Sanjeev Talwar

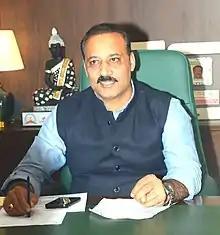

Sanjeev Talwar (Sanjay Talwar) (born January 23, 1972) is an Indian National Congress politician from Punjab. Currently, he represents the Ludhiana East.